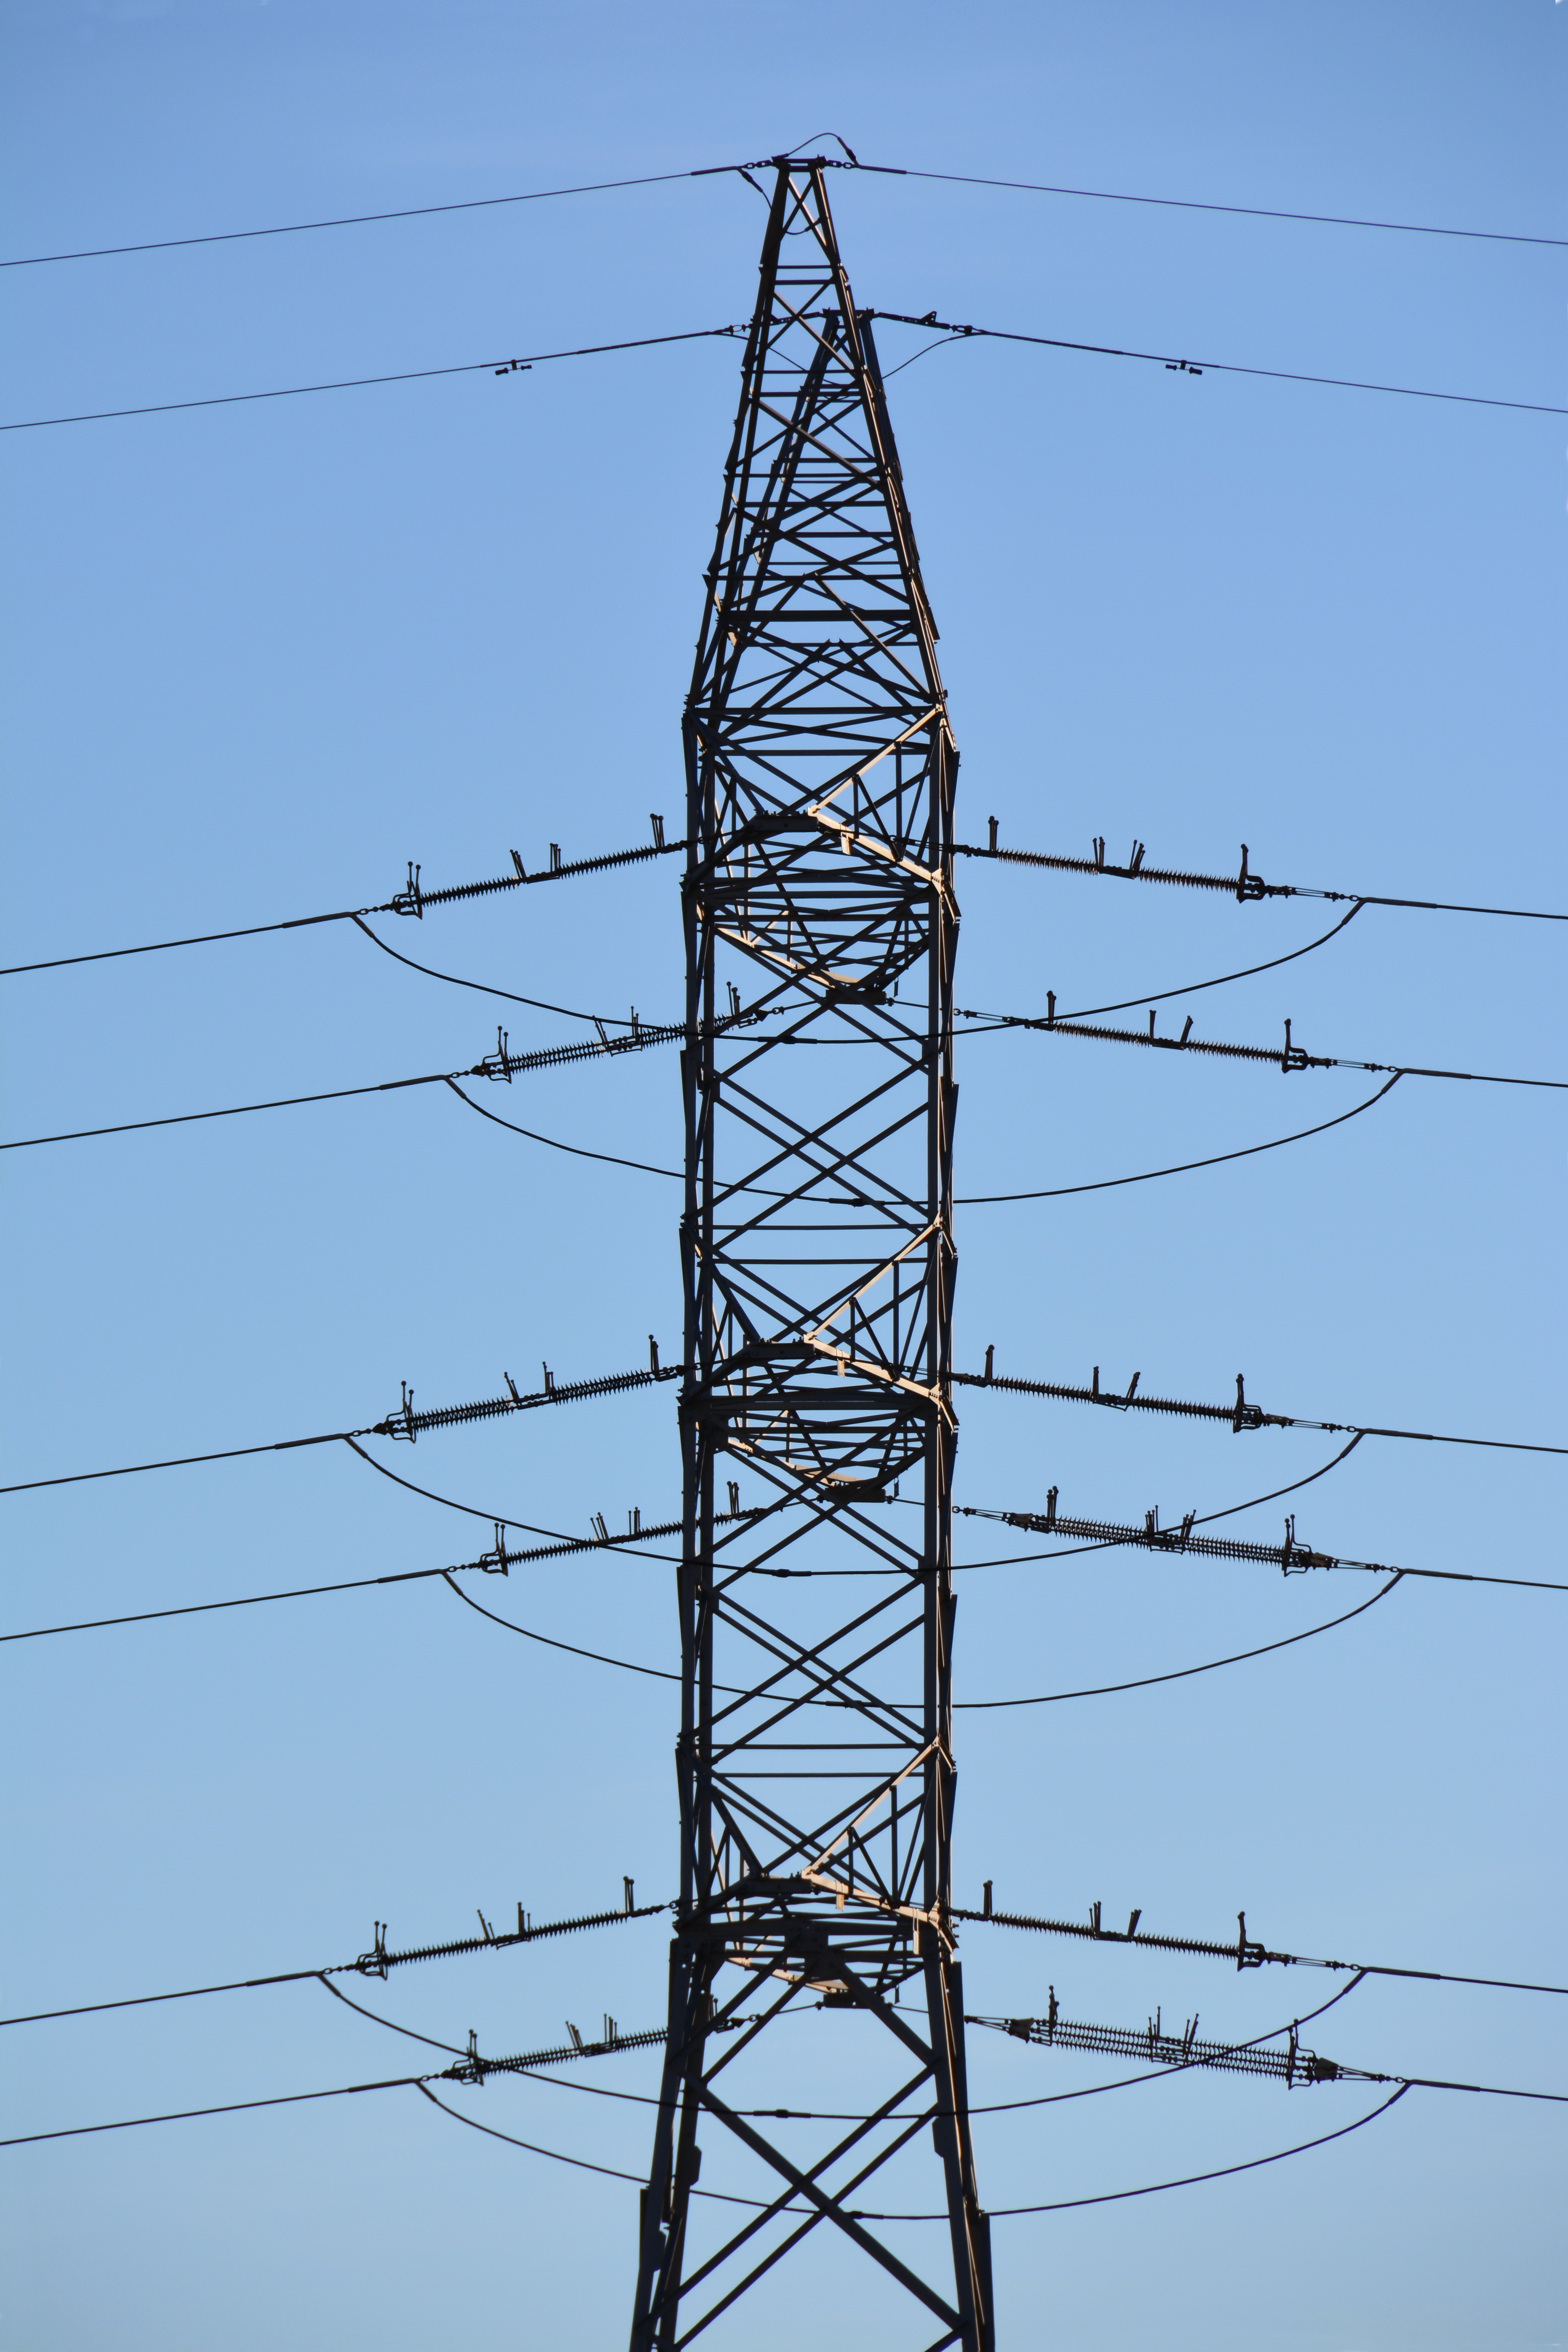
line, tower, mast, electricity, energy, current, transmission tower, energy network, electric line, outdoor structure, electrical supply, electronics accessory, overhead power line, outdoor power equipment, public utility, high voltage pylon